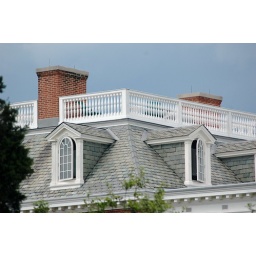
Photos taken last weekend in Chestertown, MD, and include a public sail on the 1767 replica ship Sultanna.